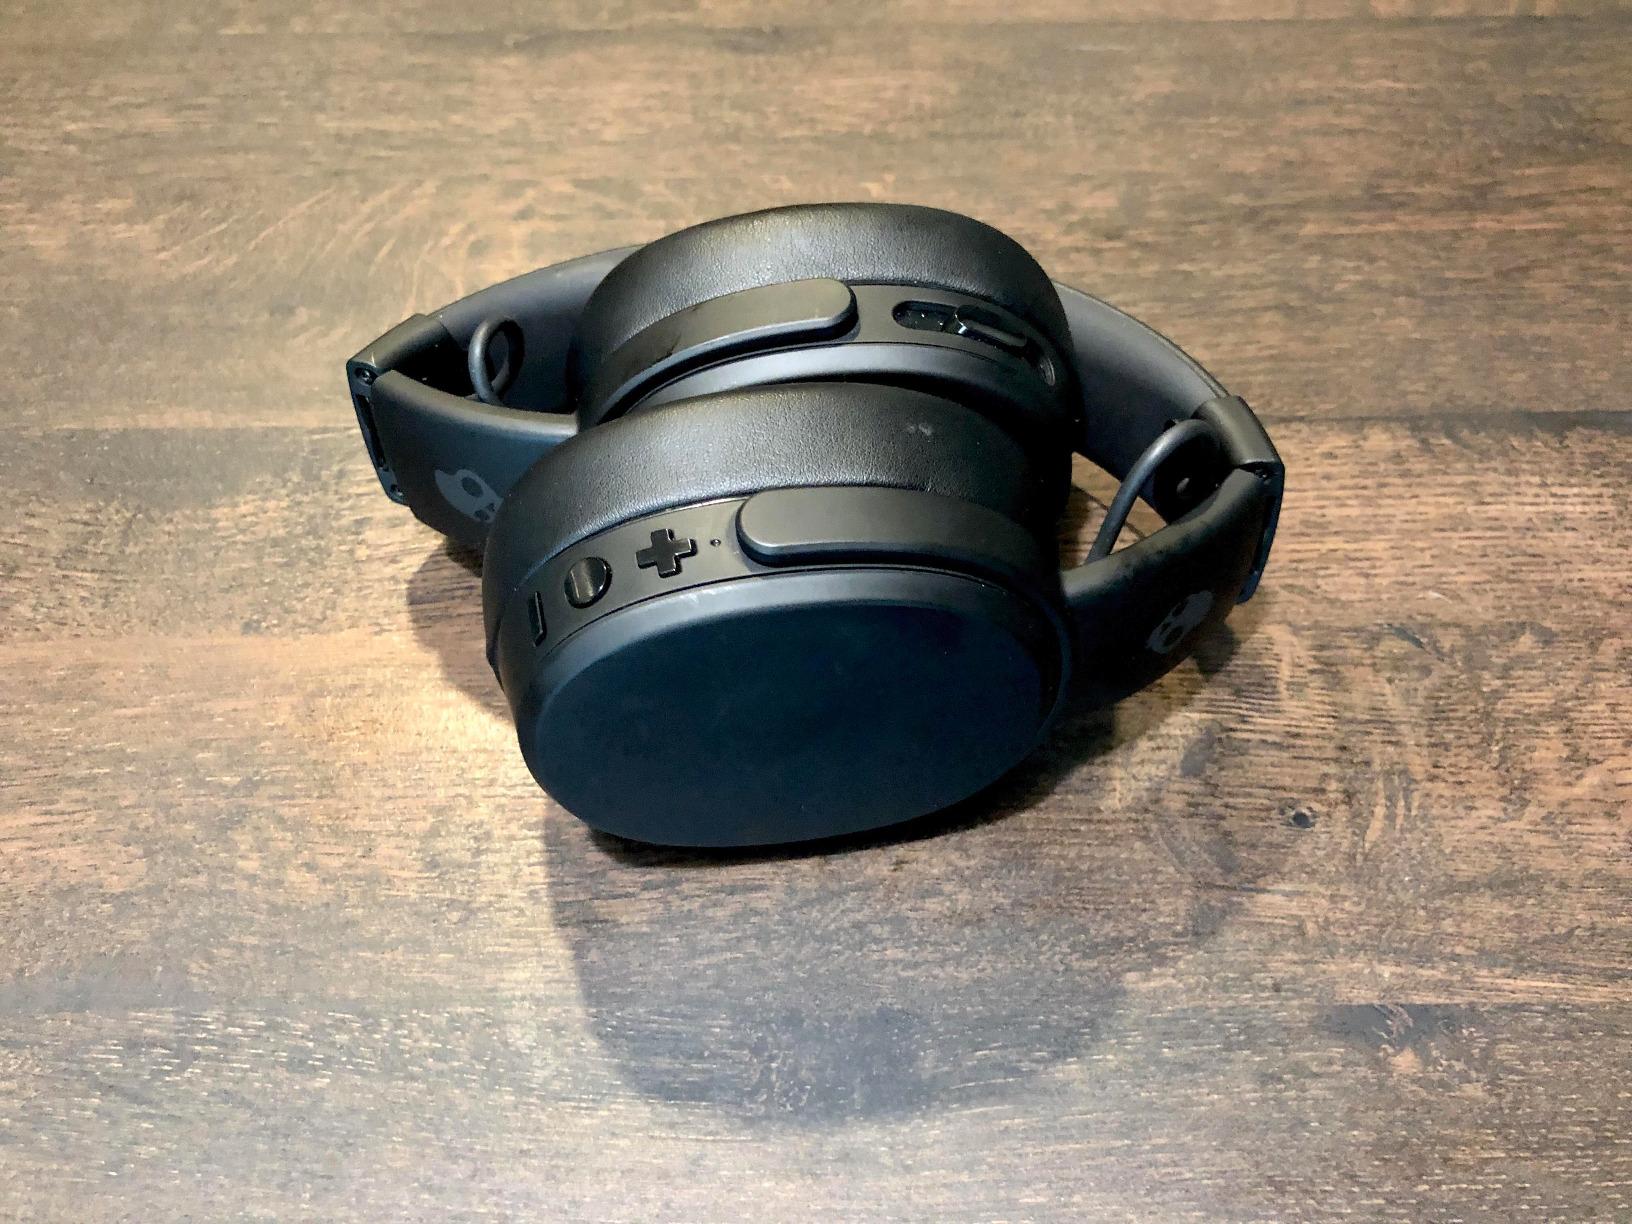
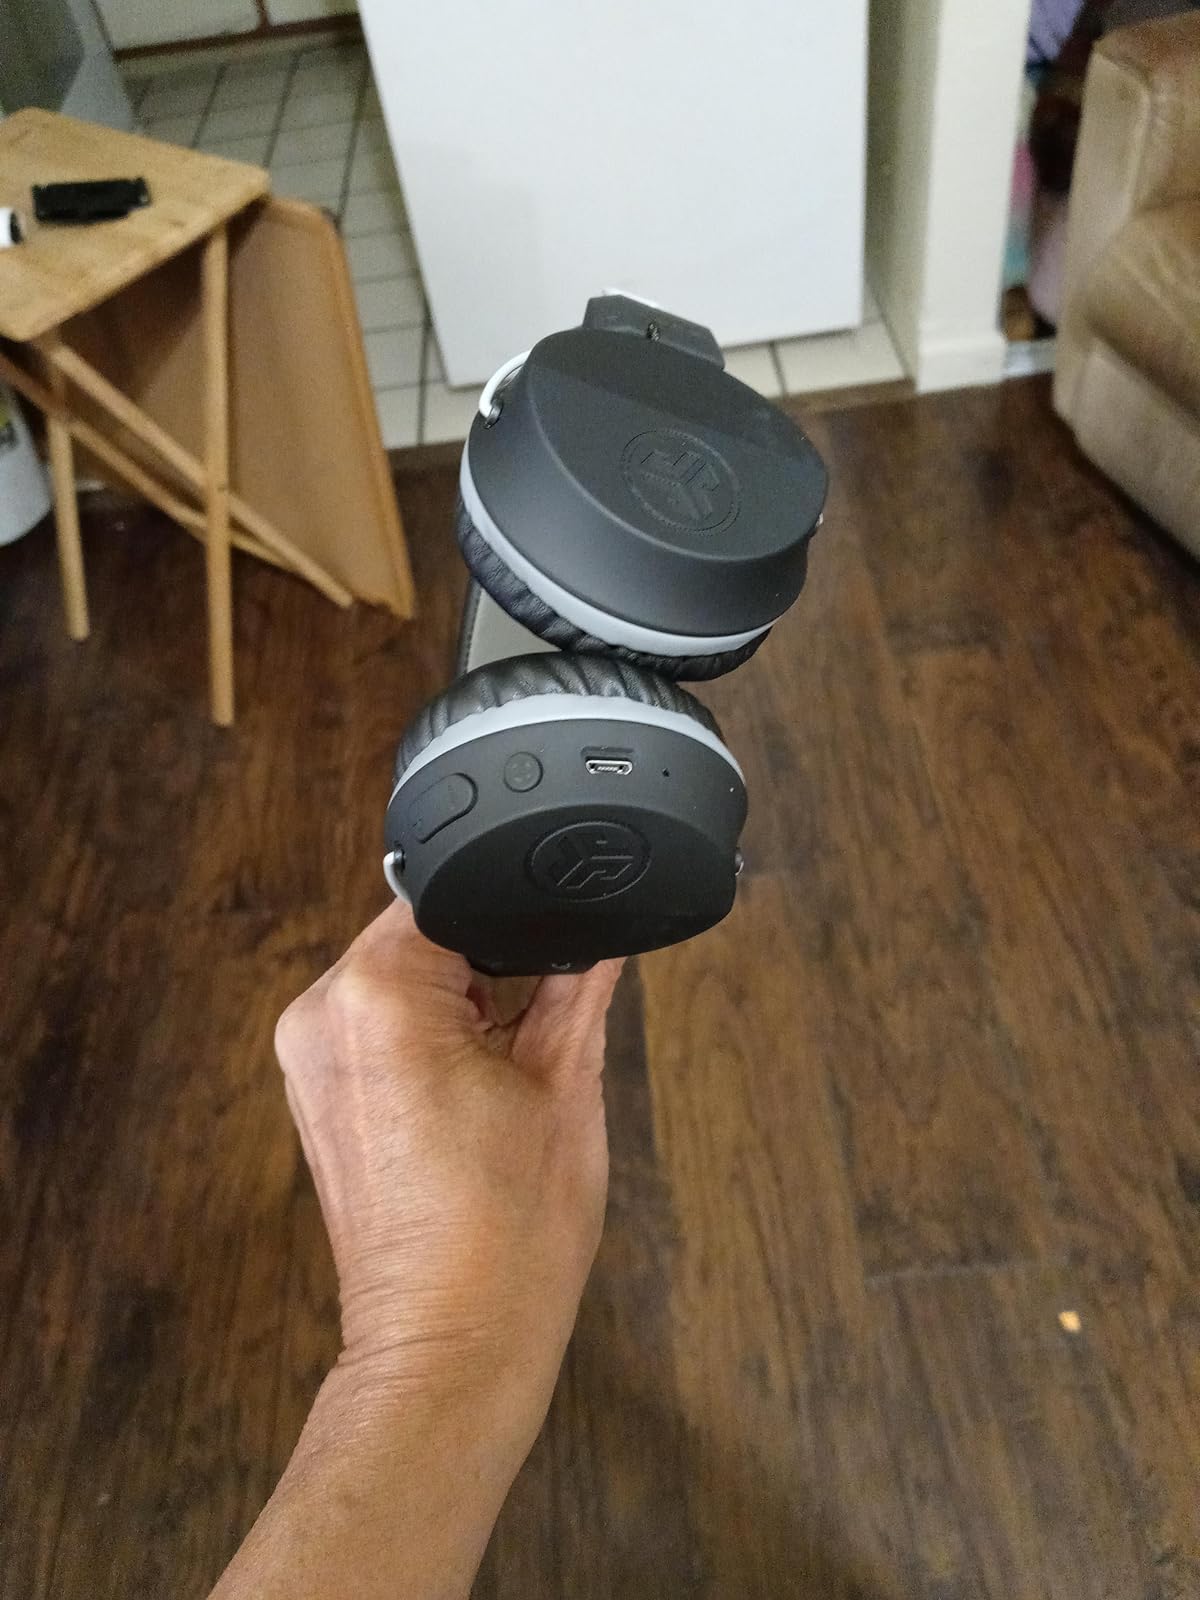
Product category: headphones
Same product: no